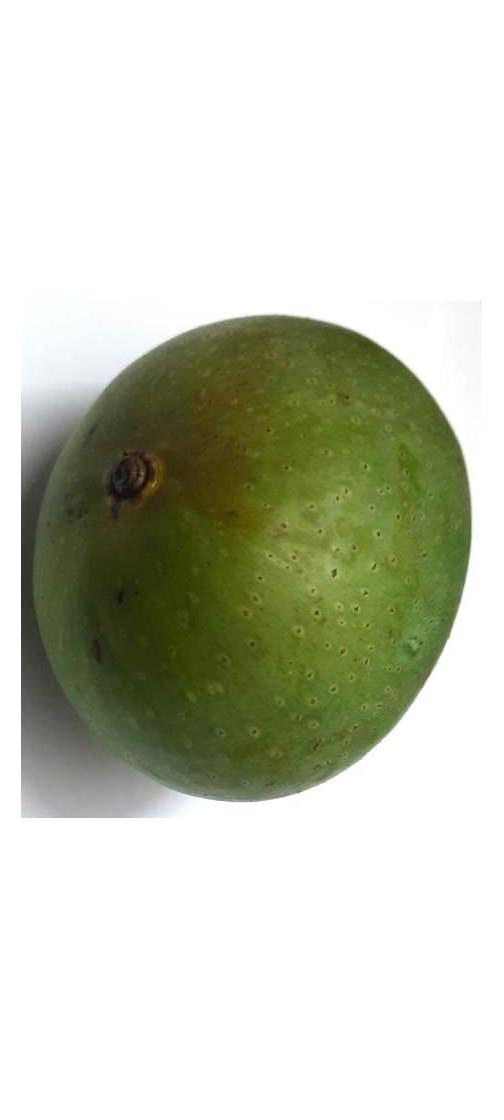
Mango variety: Ashshina Zhinuk